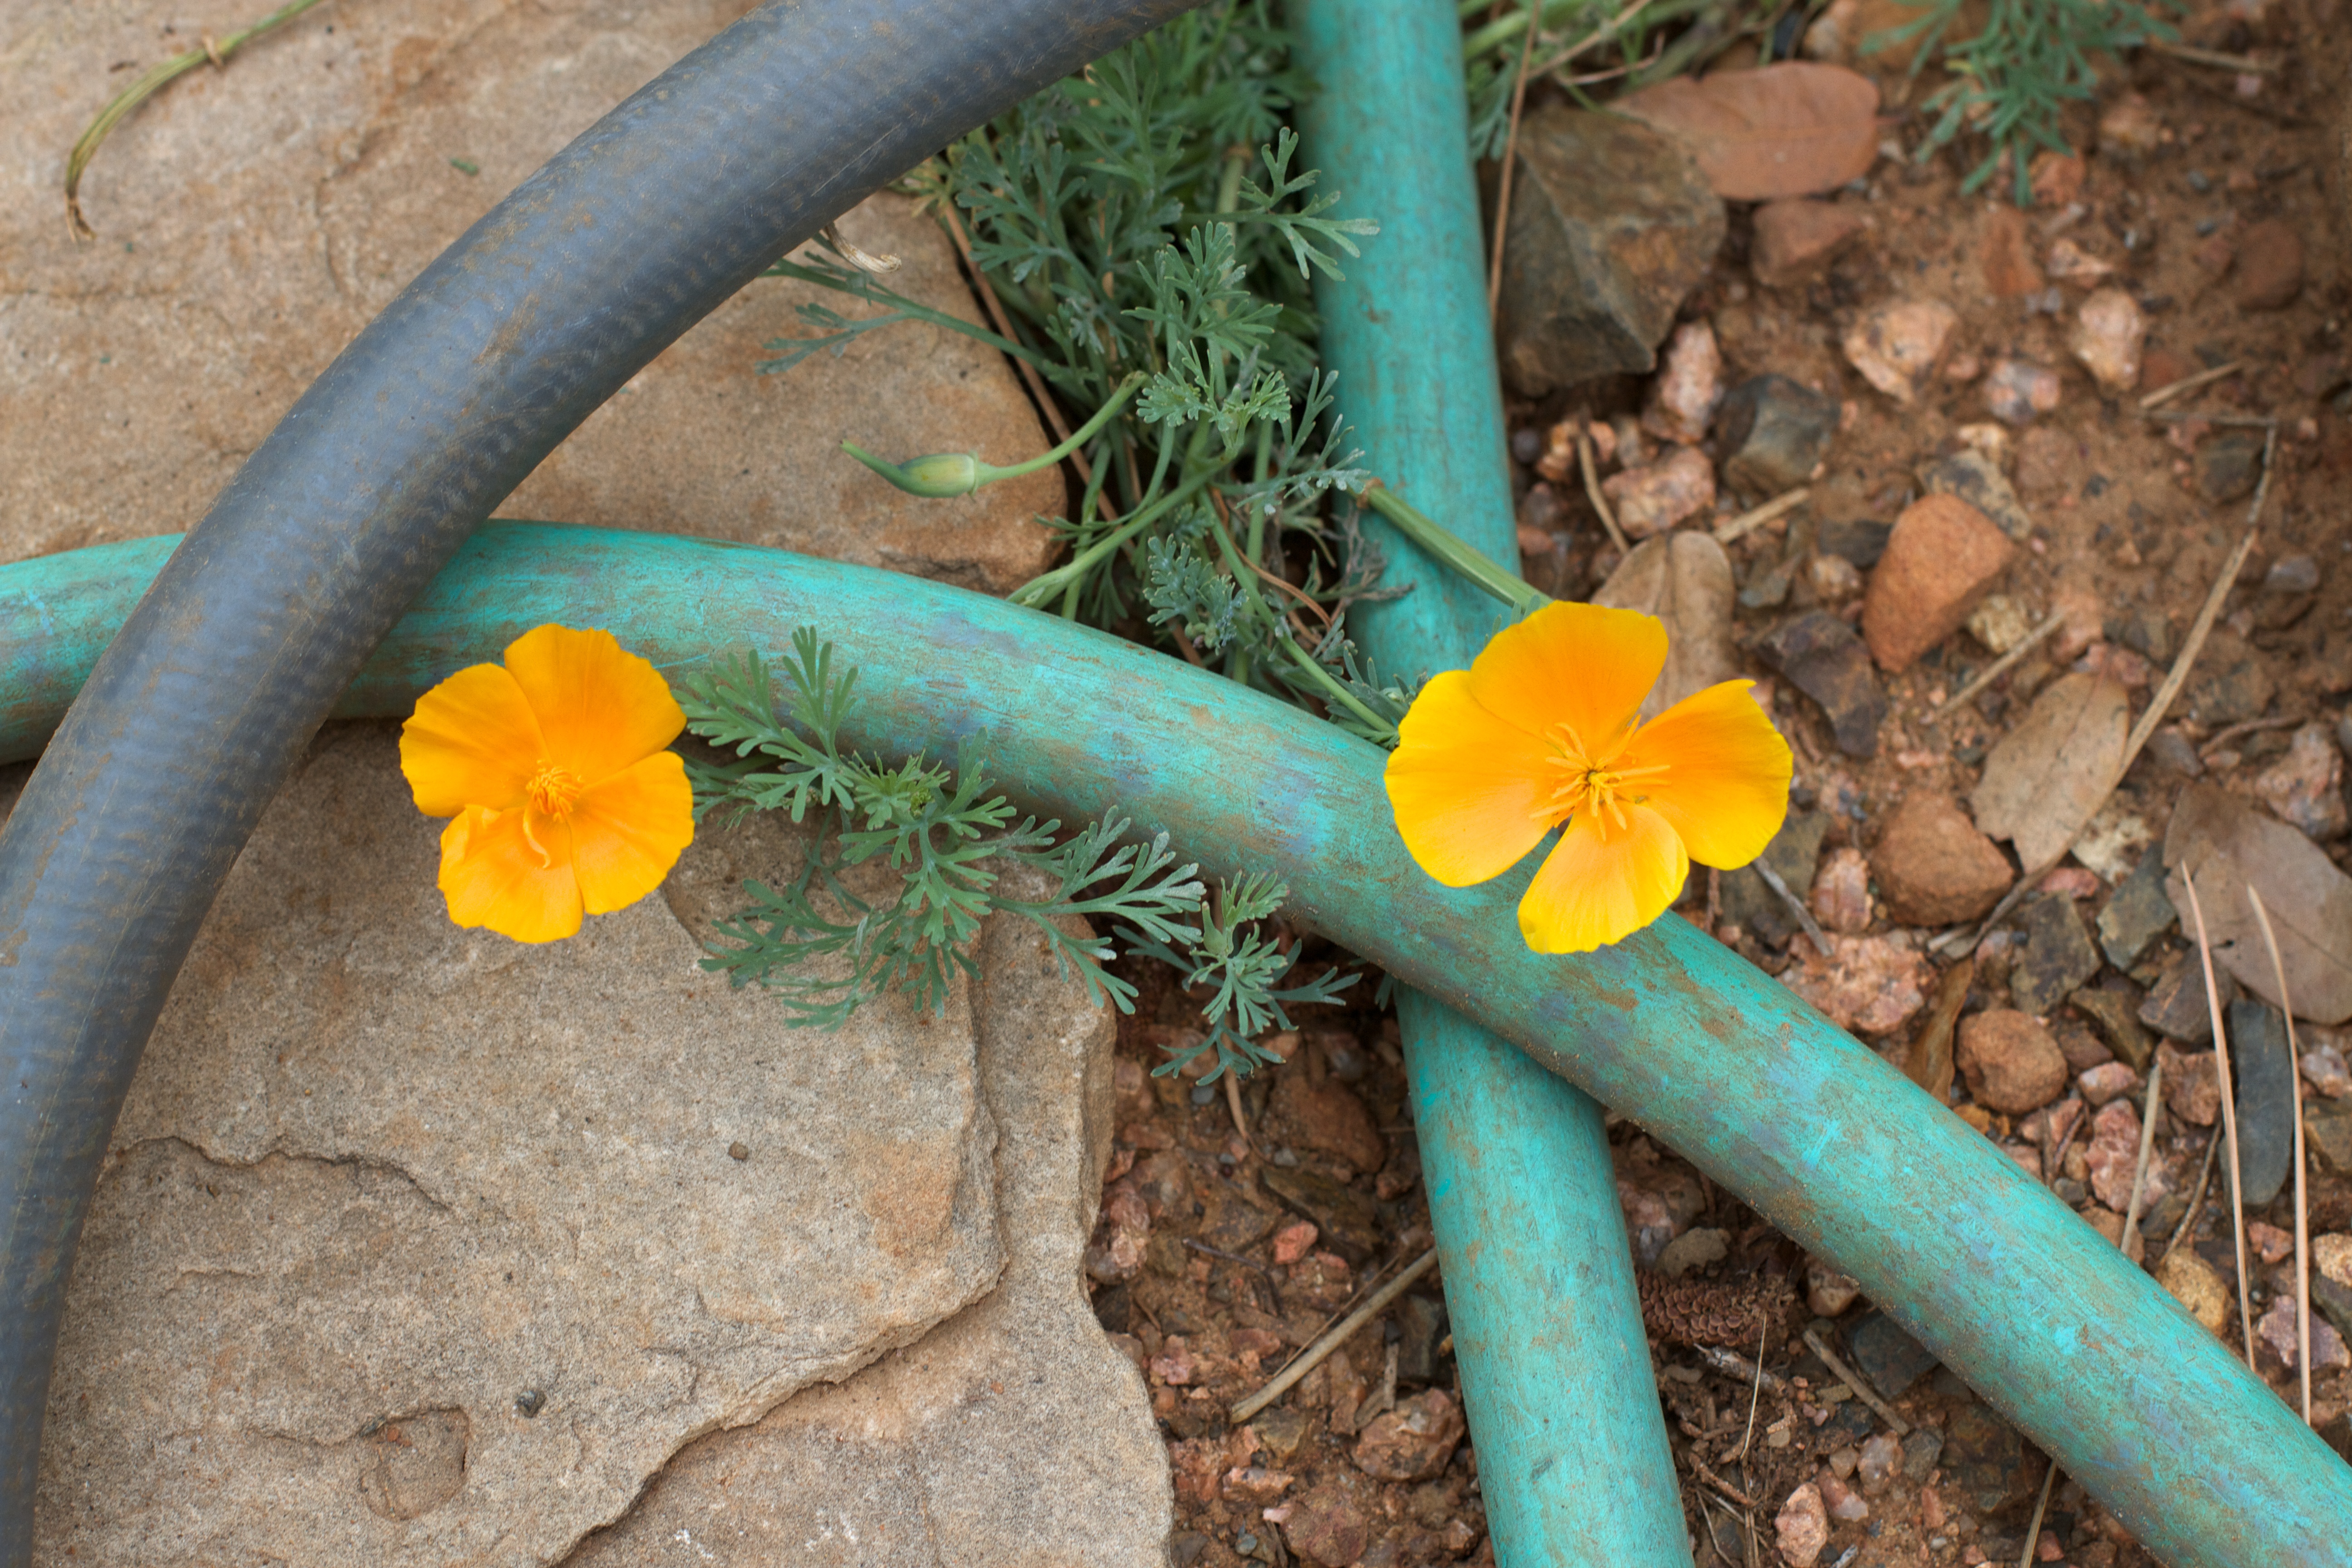
plant, leaf, flower, soil, botany, yellow, flora, plant stem